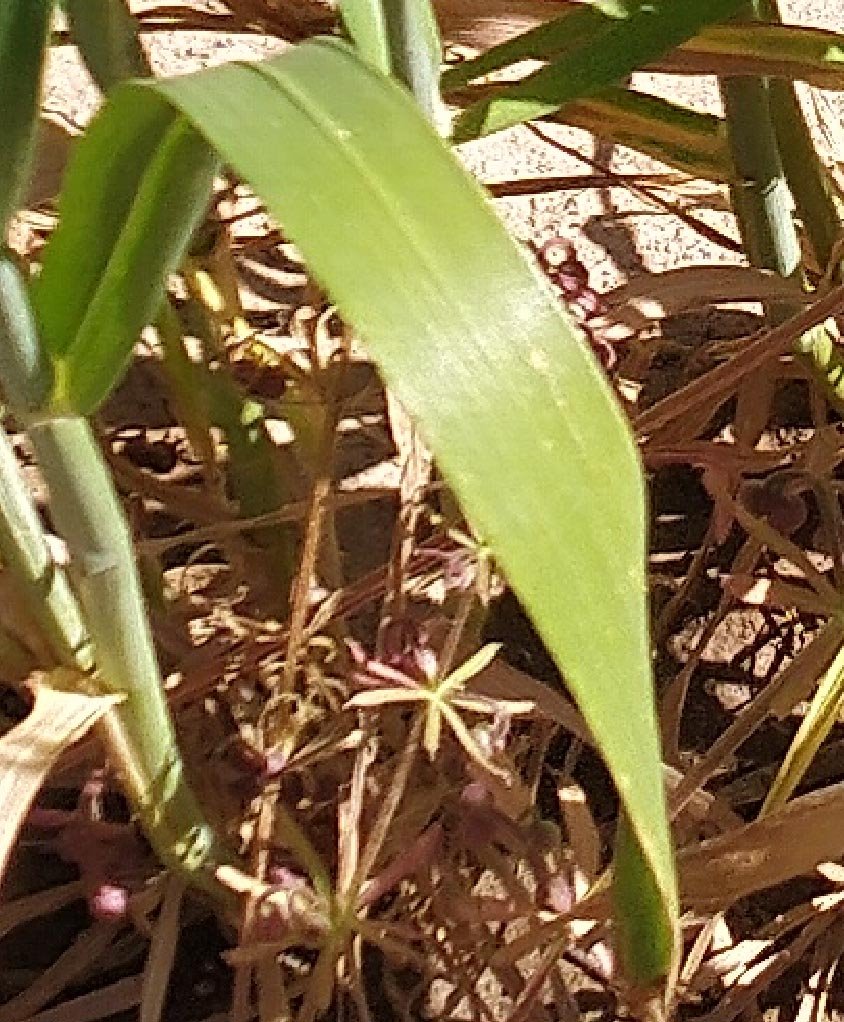
Label: Wheat___Healthy